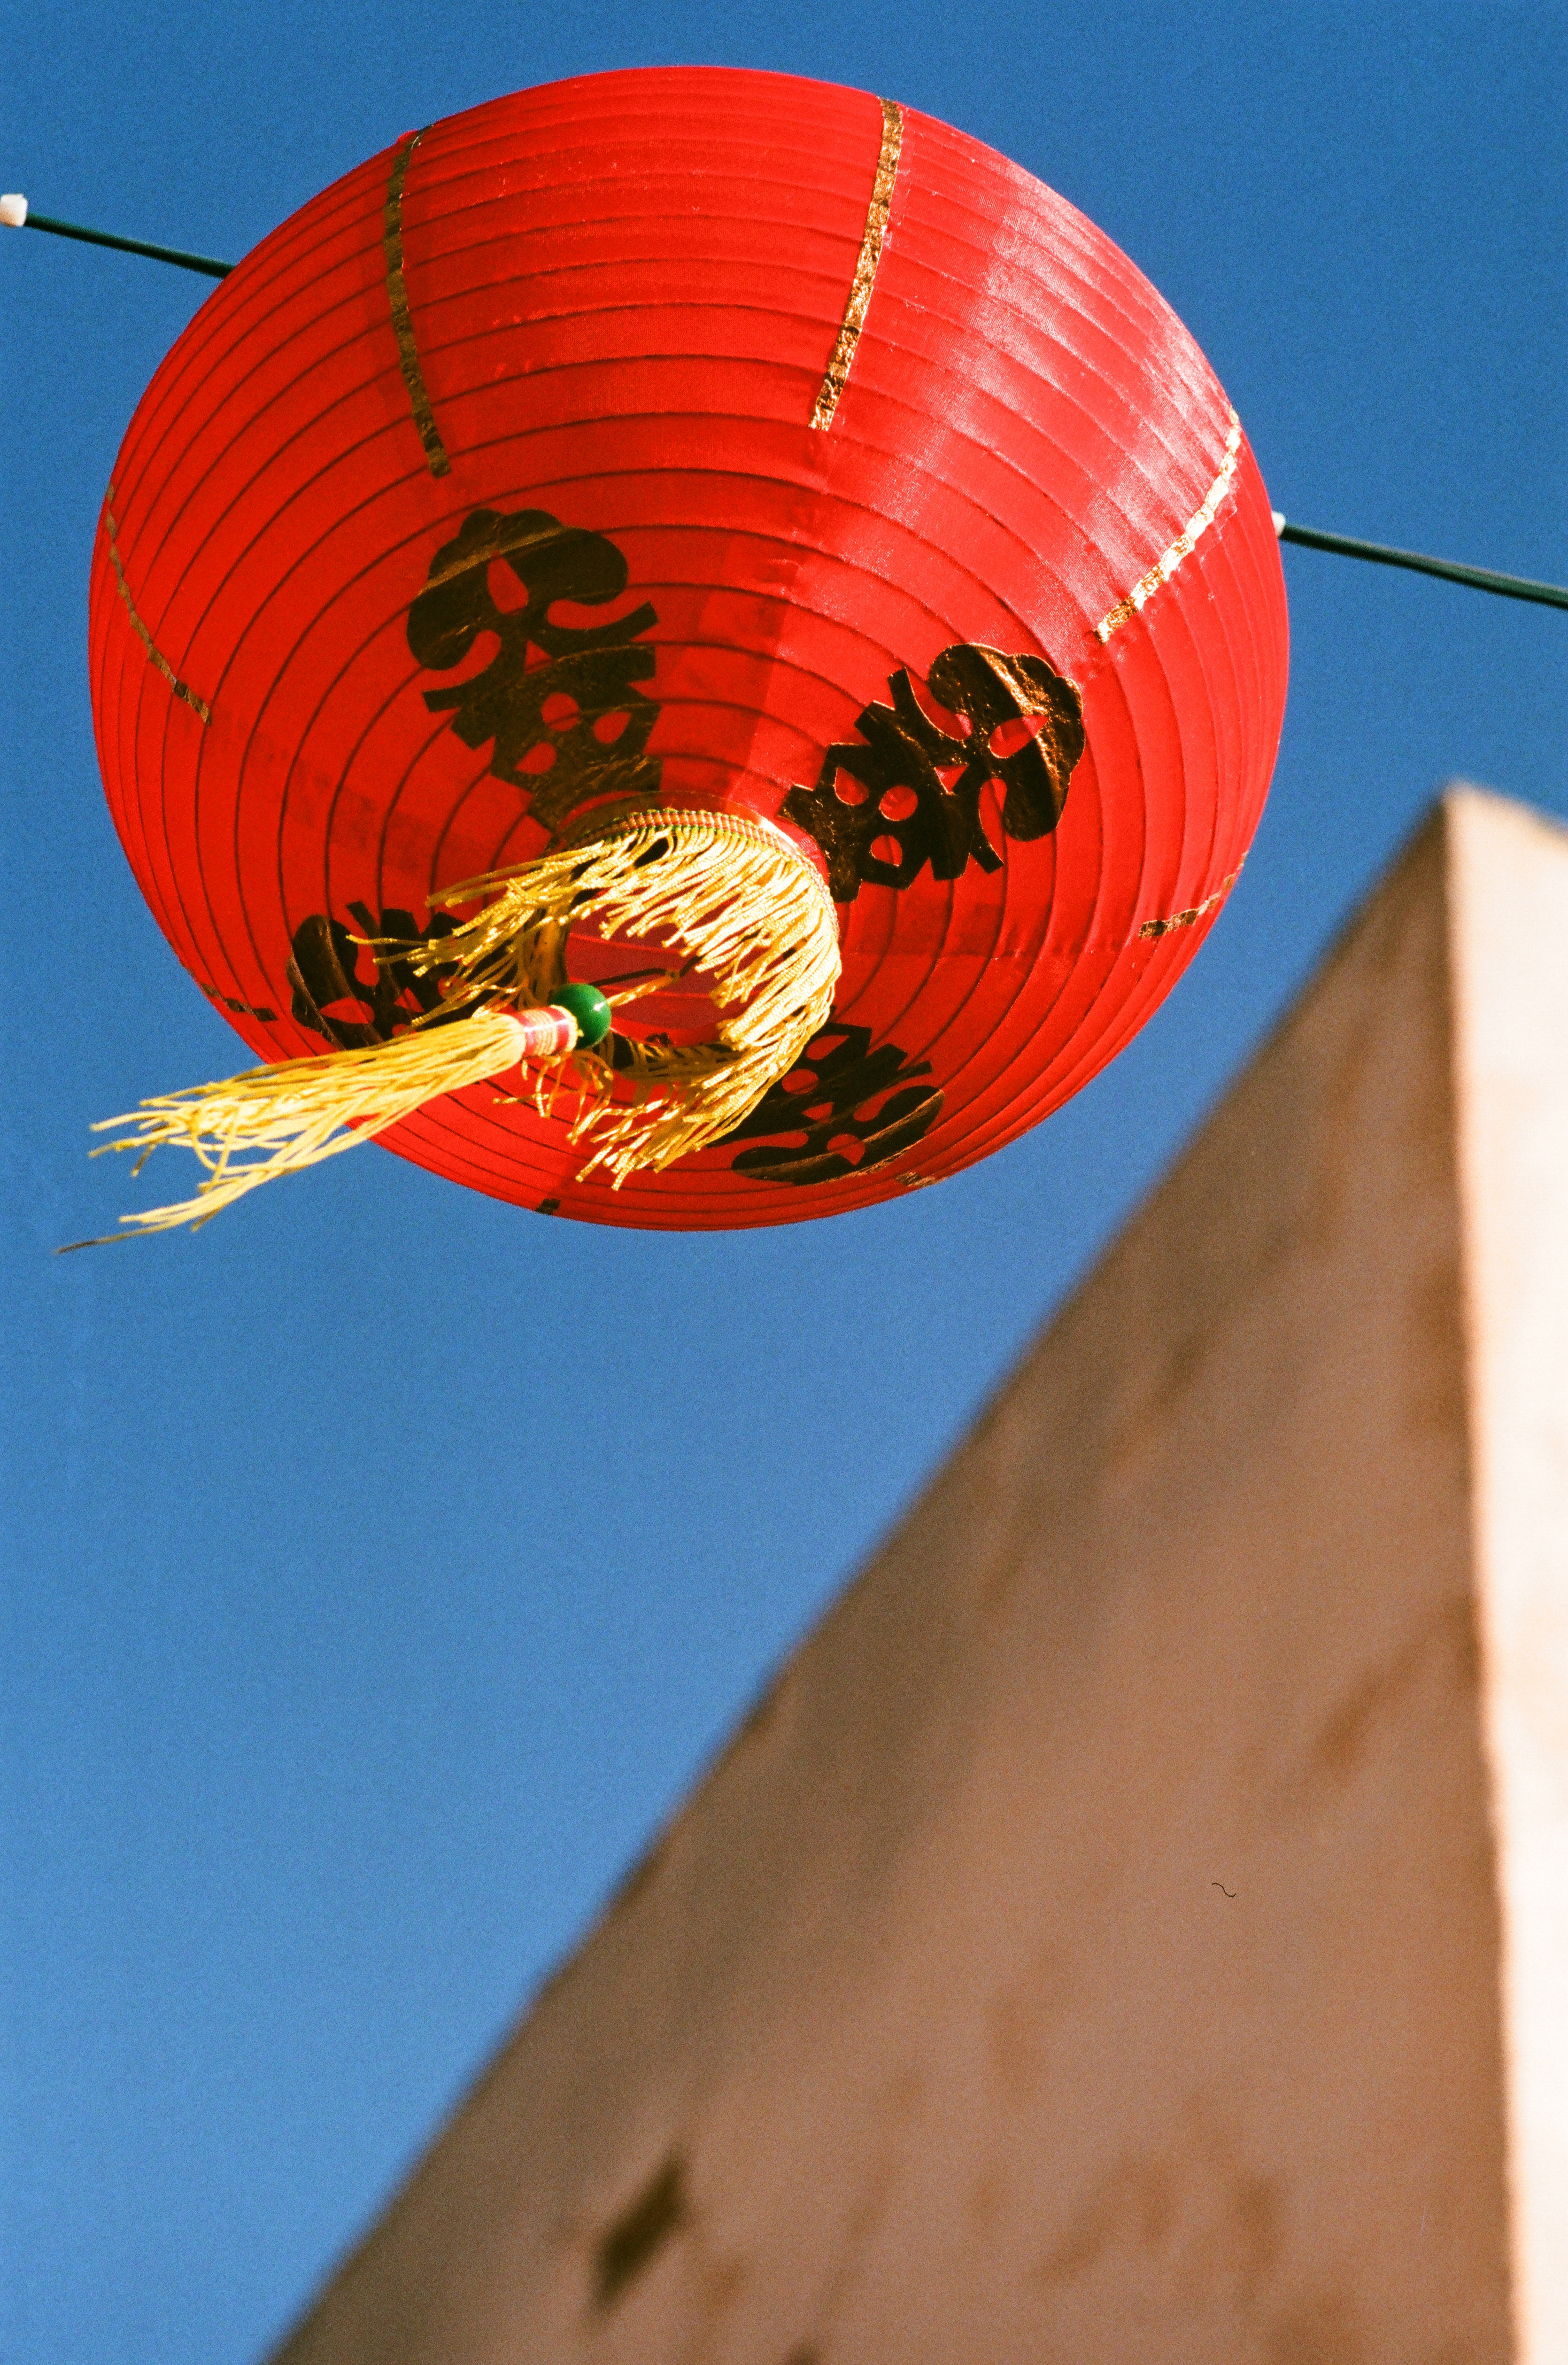
red, orange, circle